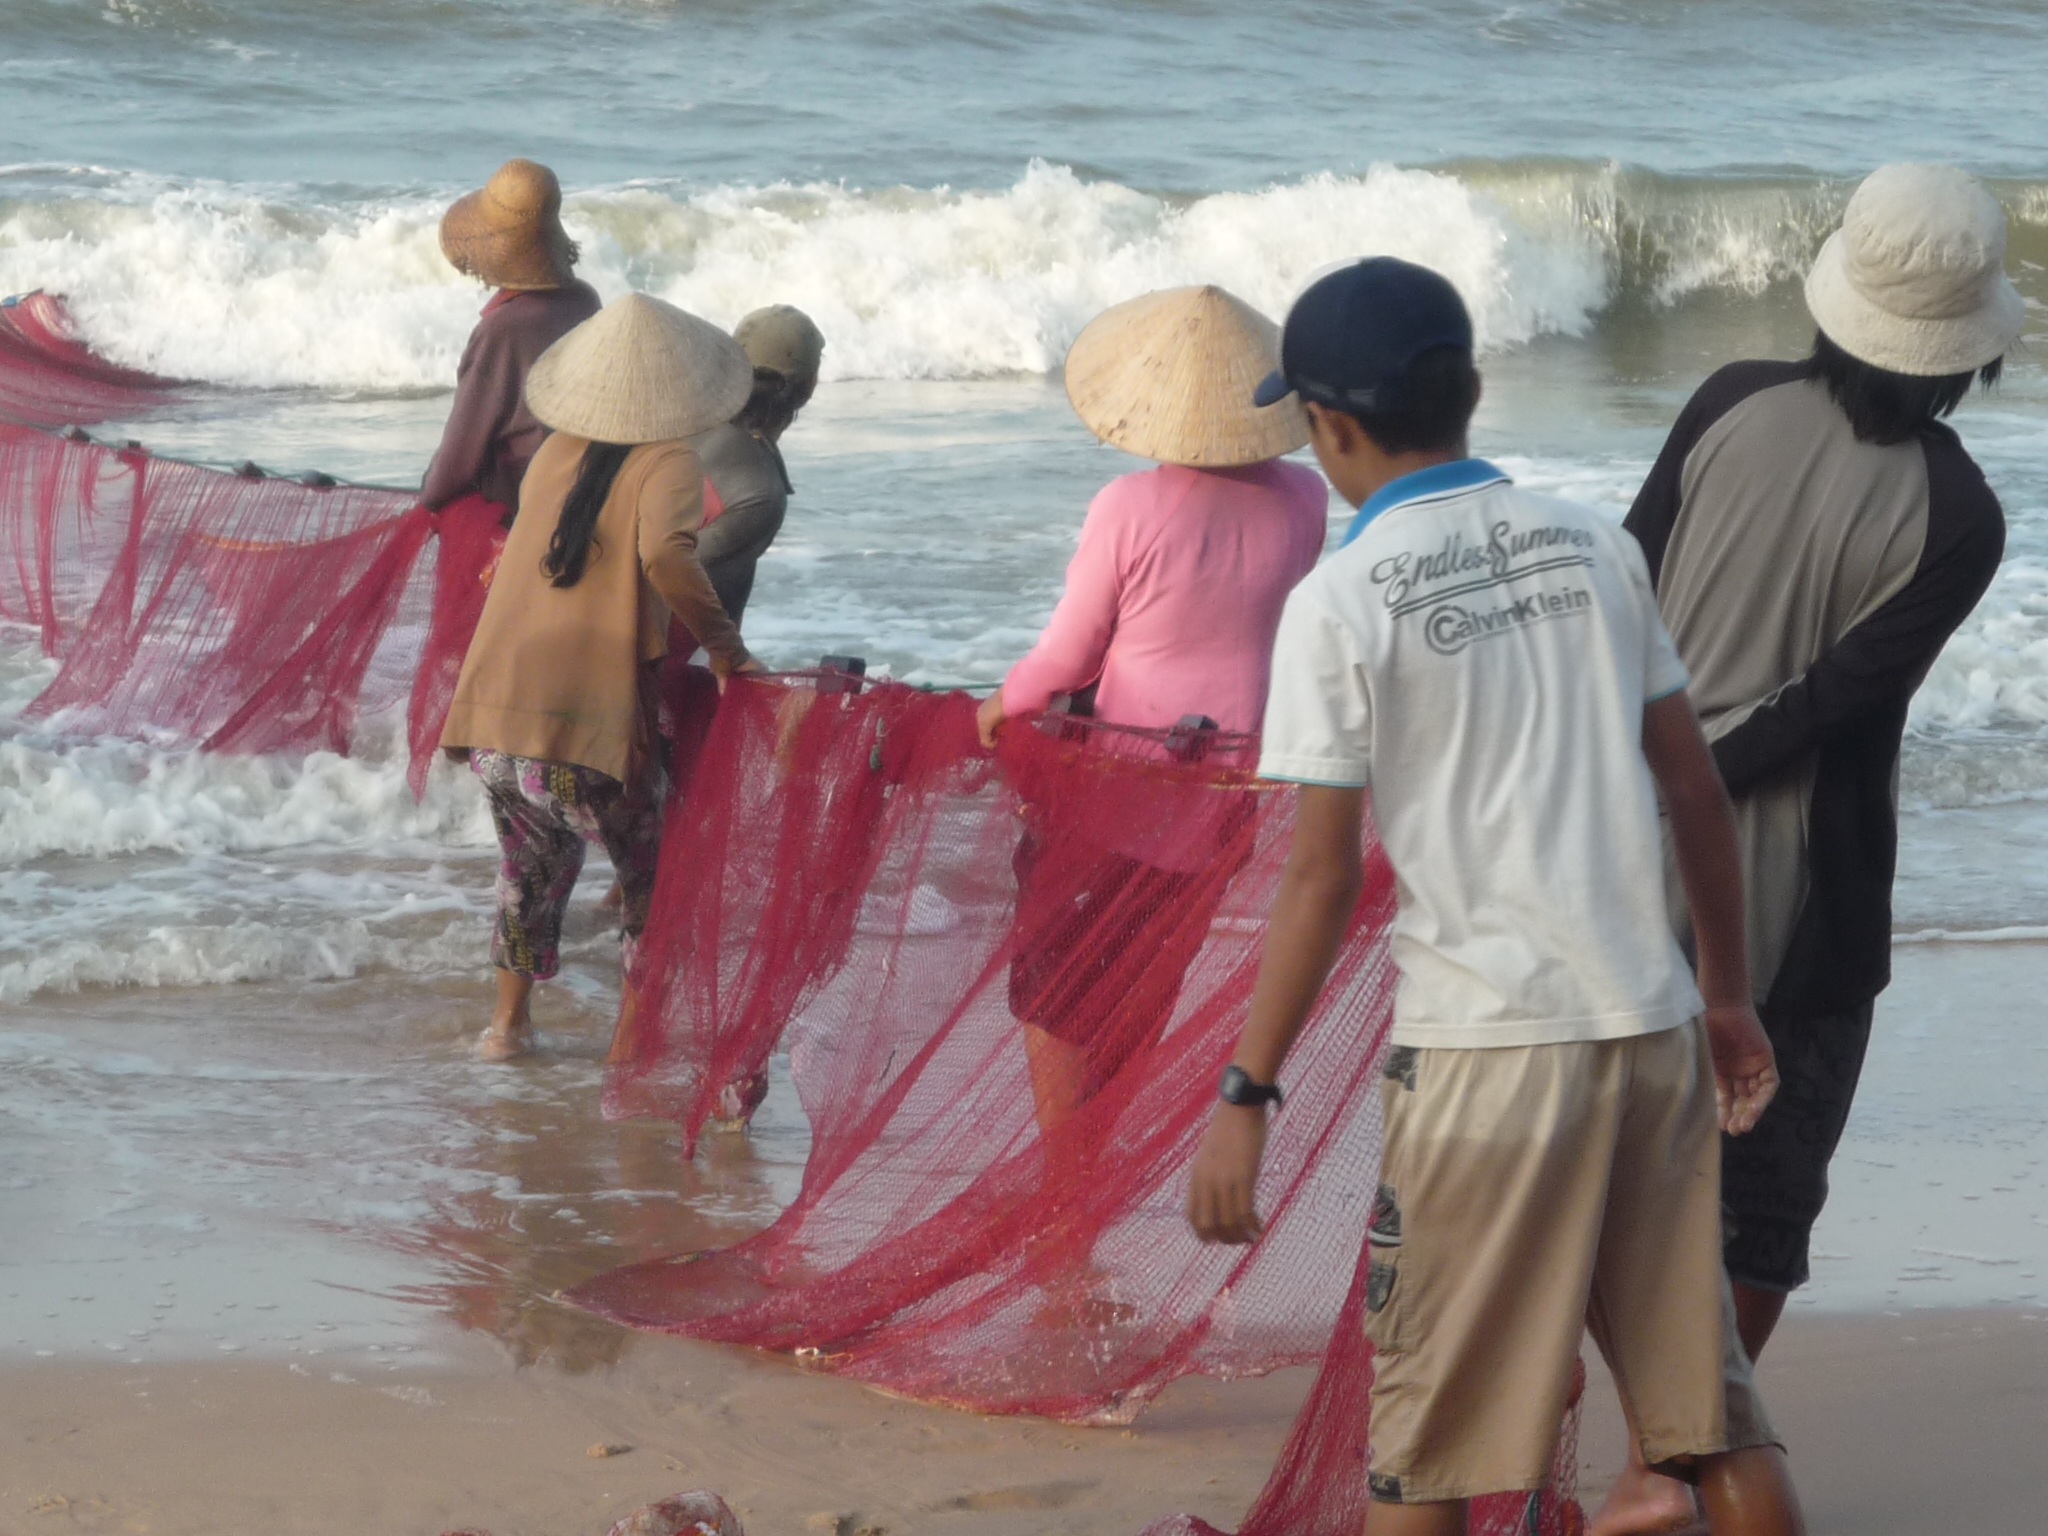
beach, sea, people, vacation, fishing, fisherman, child, fish, culture, image, vietnam